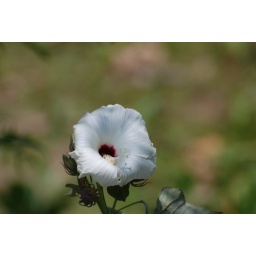
Lovely flower by the edge of the lake